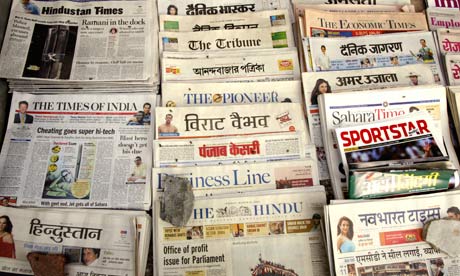
Label: paper